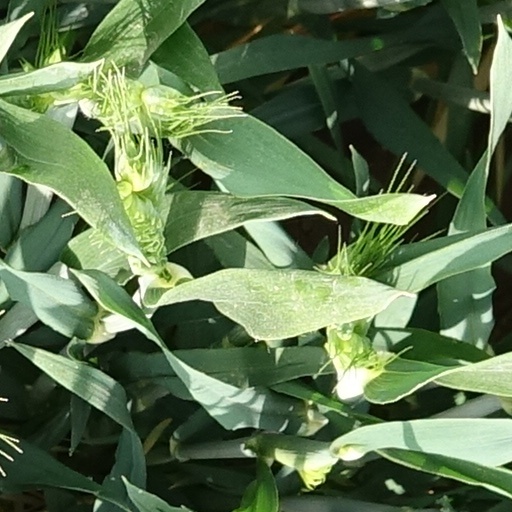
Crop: wheat